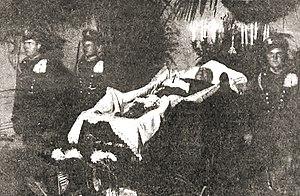
L'assassinat de Gabriel Narutowicz, premier président de la République de Pologne, a lieu le 16 décembre 1922 dans la Galerie nationale d’art Zachęta, située dans l'arrondissement de Śródmieście, à Varsovie, en Pologne ; Gabriel Narutowicz est tué par balle par Eligiusz Niewiadomski alors qu'il y visite une exposition.